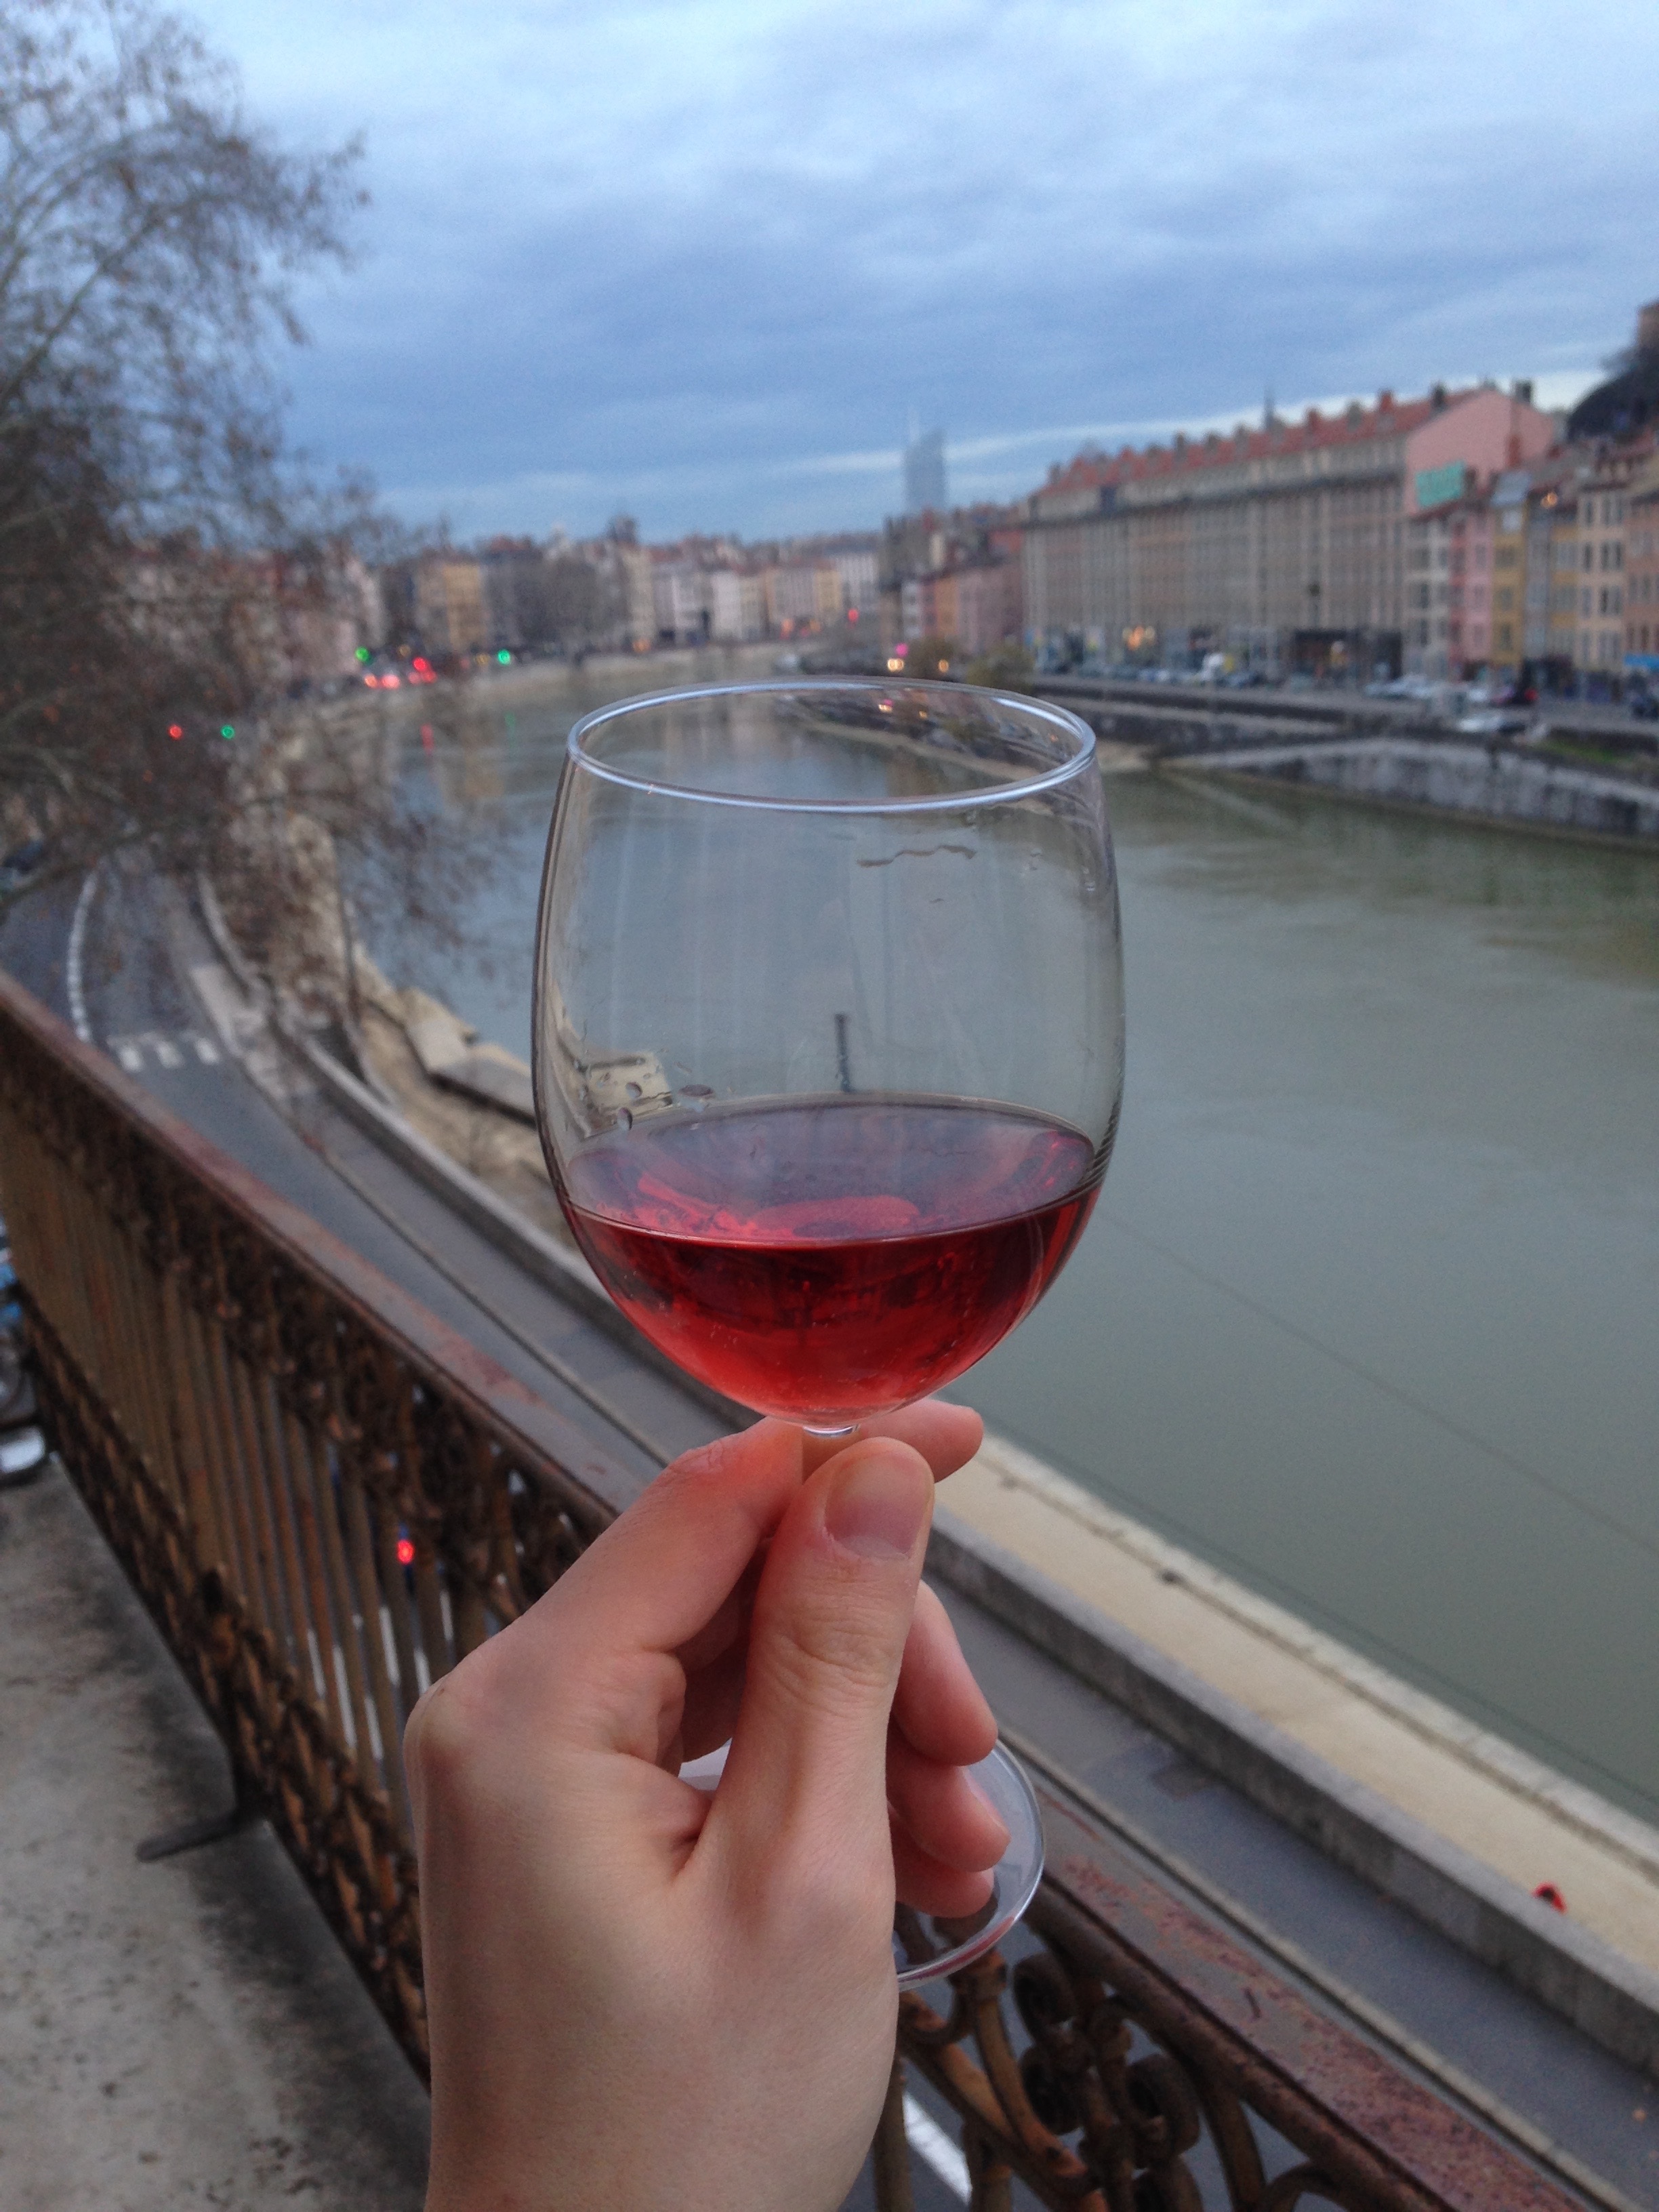
water, wine, glass, reflection, vehicle, drink